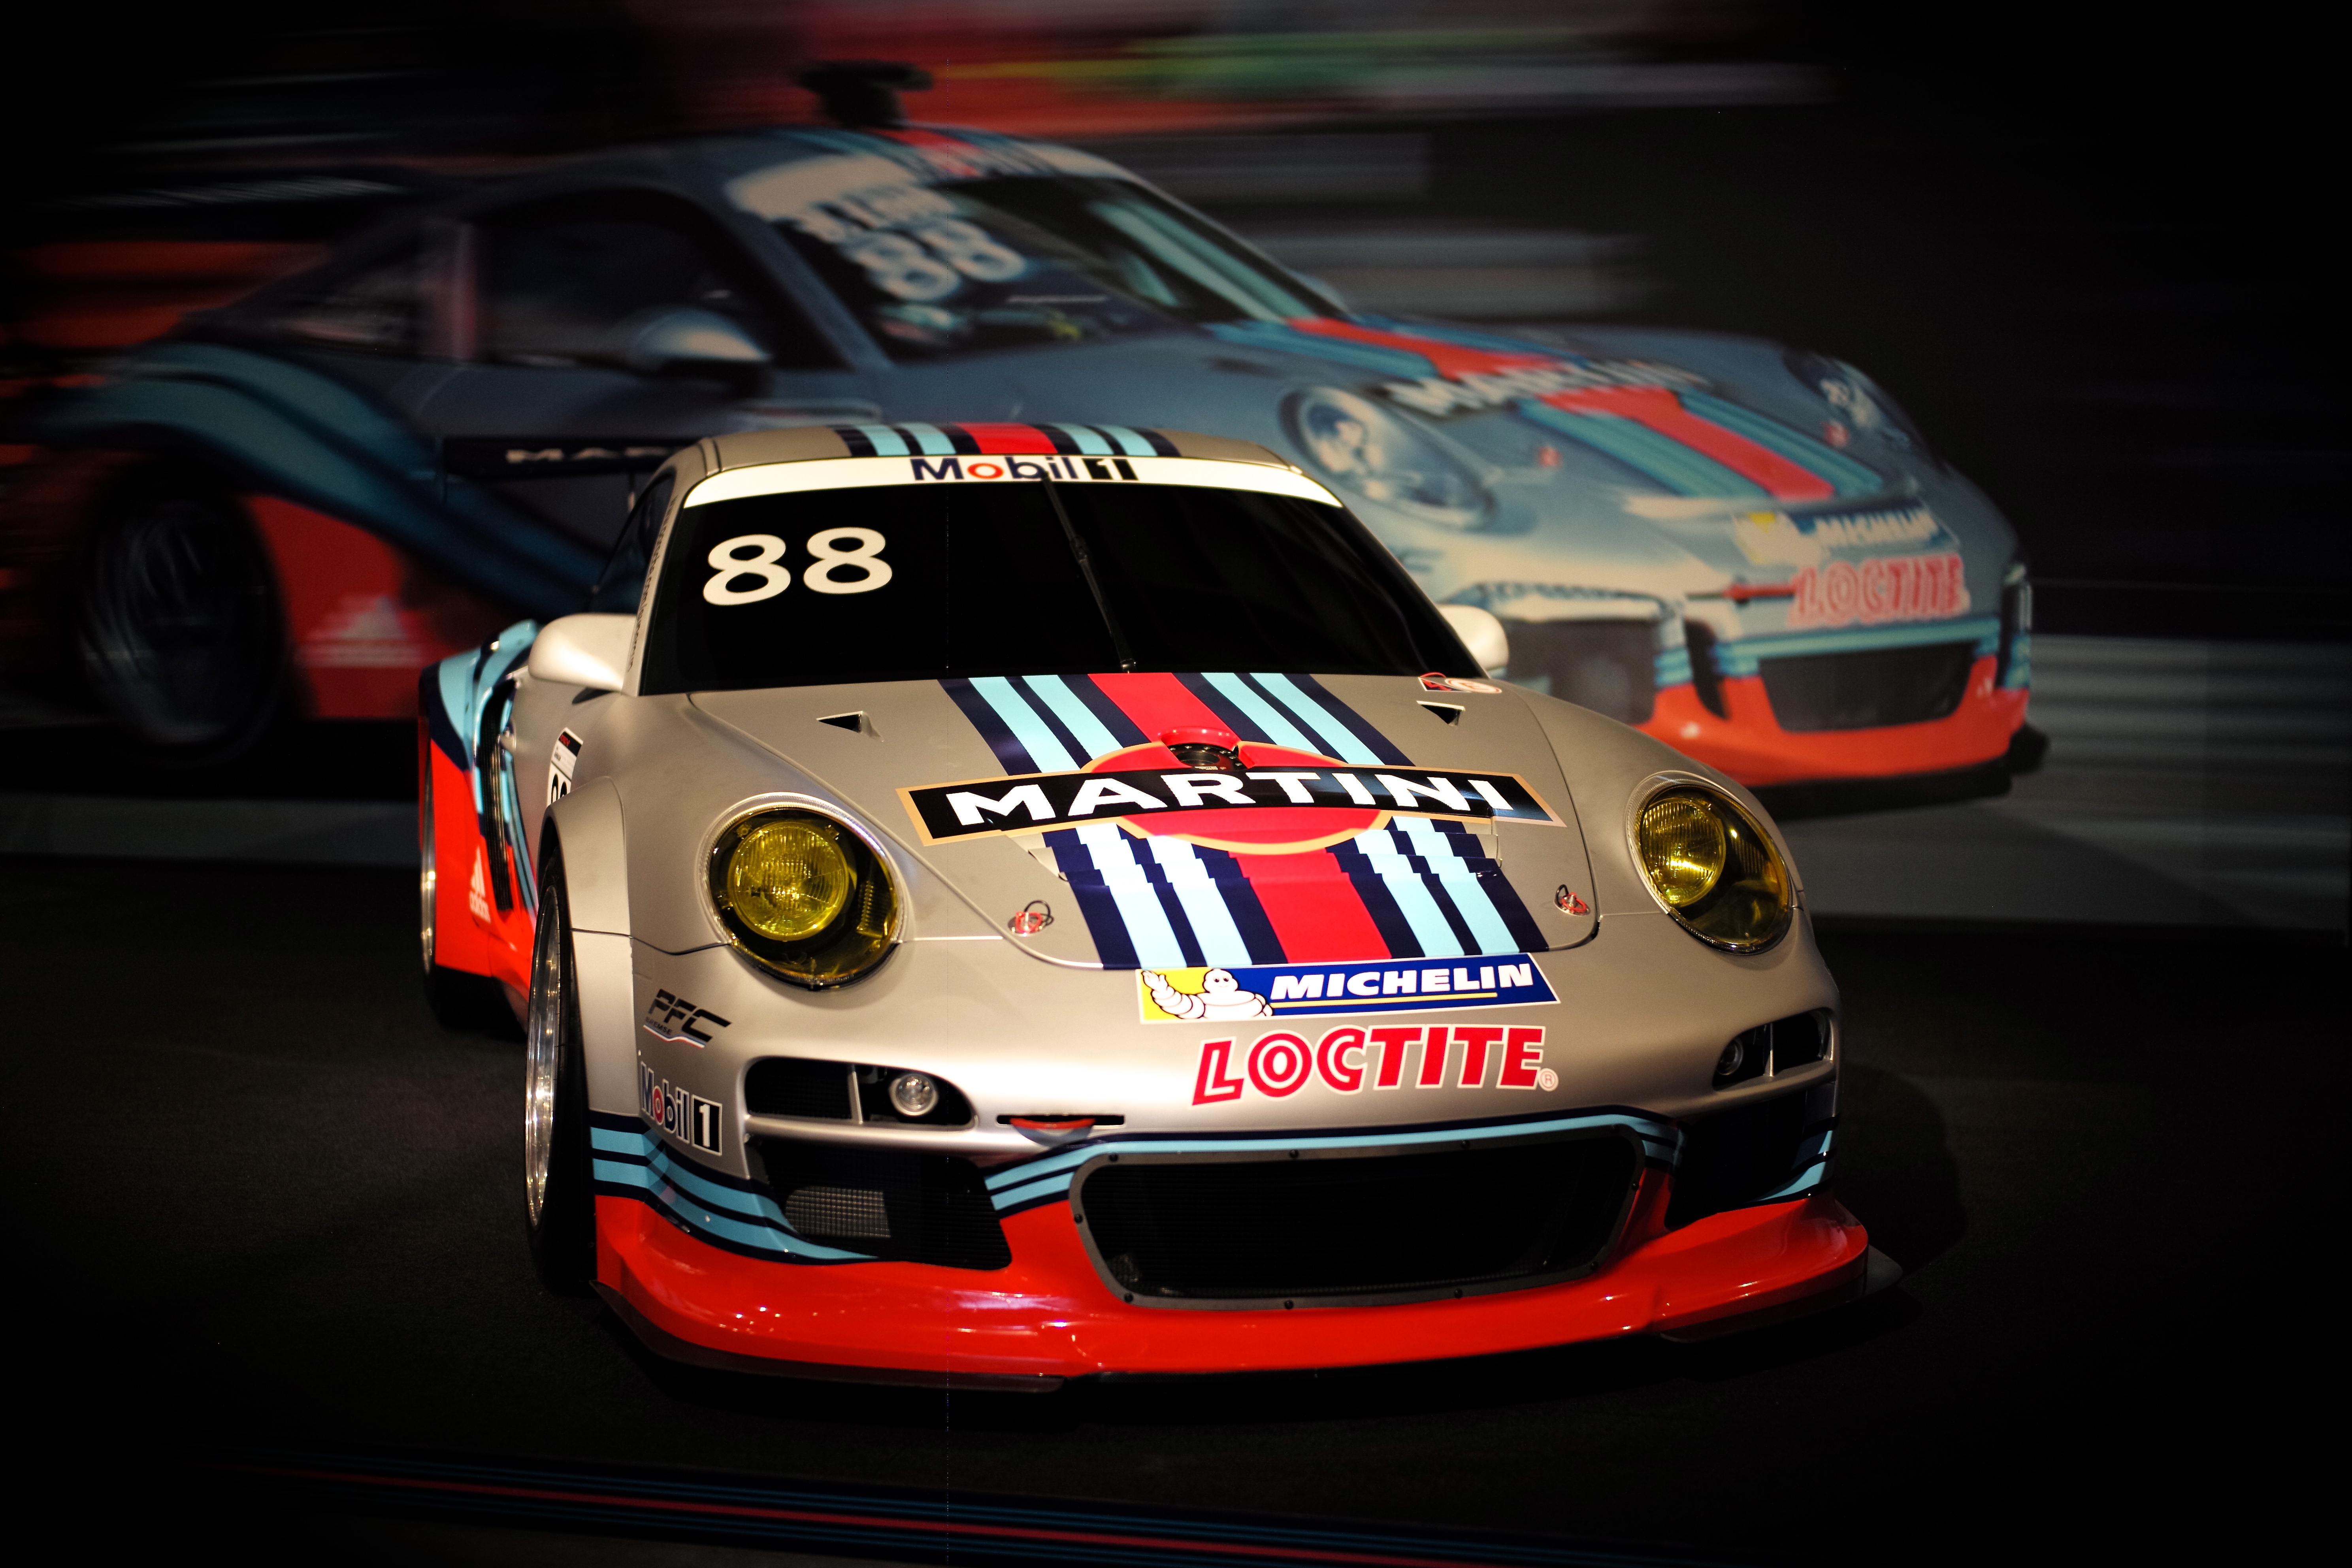
car, wheel, europe, vehicle, museum, sports car, race car, supercar, holland, hague, netherlands, race track, porsche, louwman, leicam, summilux50f14, typ240, land vehicle, automobile make, automotive design, luxury vehicle, performance car, porsche 911 gt3